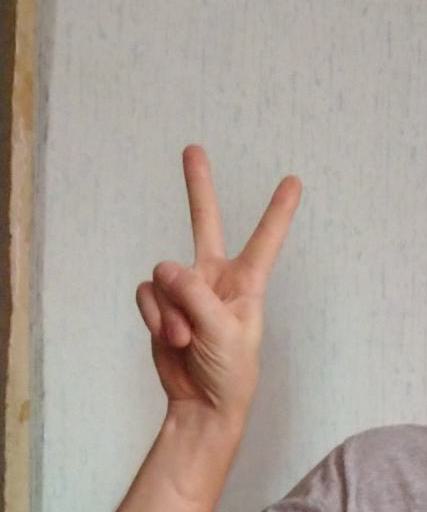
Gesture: peace